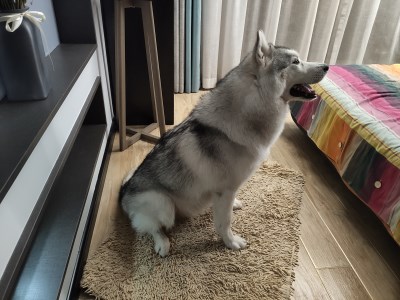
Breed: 1160-n000003-Siberian_husky